NLF and PAVN logistics and equipment

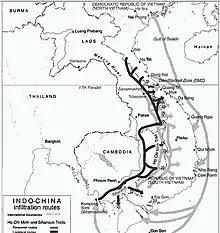
Infiltration routes into South Vietnam, including Ho Chi Minh and Shianouk Trails

Routes south. PAVN units deemed ready for infiltration were transported from the training centers by train or truck to the coast, at places like Dong Hoi, where they received additional rations. From there they marched south and southwest, towards the DMZ or Laos, using a variety of routes. Movement was at night to avoid American air attacks. Within the DMZ, there was a rest pause of several days as infiltrators staged for the crossing. Moving in company or battalion sizes, units departed at two-day intervals, with most crossing into Laos along the Ho Chi Minh Trail. PAVN infiltration routes were keyed to the military regions the infiltrators were assigned to. PAVN units headed for the Trị-Thiên region closest to the northern border might infiltrate directly across the DMZ. Those headed further beyond might travel through Laos. The Sihanouk Trail in Cambodia was opened in 1966 to enable PAVN to infiltrate and resupply COVSN in the southernmost zone of South Vietnam.